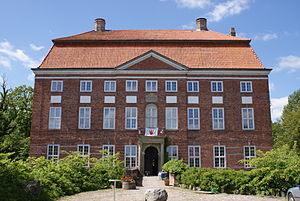
Vabs
Herregården Ludvigsborg/Kohøved
Vabs Vabenæs eller Waabs er en landsby og kommune beliggende cirka 20 kilometer nordøstlig fra Egernførde på halvøen Svans i det østlige Sydslesvig. Administrativt hører kommunen under Rendsborg-Egernførde kreds i den tyske delstat Slesvig-Holsten. Kommunen samarbejder på administrativt plan med andre kommuner i omegnen i Slien-Østersø kommunefællesskab. Vabs / Vabenæs er sogneby i Vabs Sogn. Sognet lå i Risby Herred, da Slesvig var dansk indtil 1864.